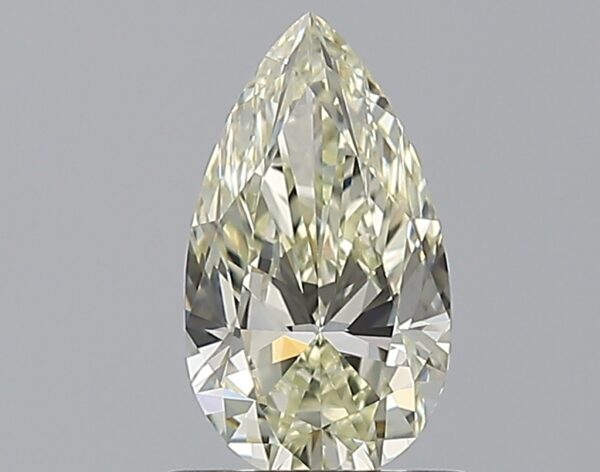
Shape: pear
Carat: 0.9
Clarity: VVS1
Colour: L
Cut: EX
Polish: EX
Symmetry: VG
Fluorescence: VS
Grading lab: GIA
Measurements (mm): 8.9 x 5.1 x 3.17